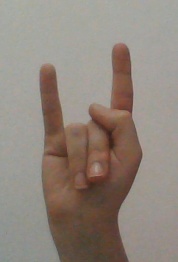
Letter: la